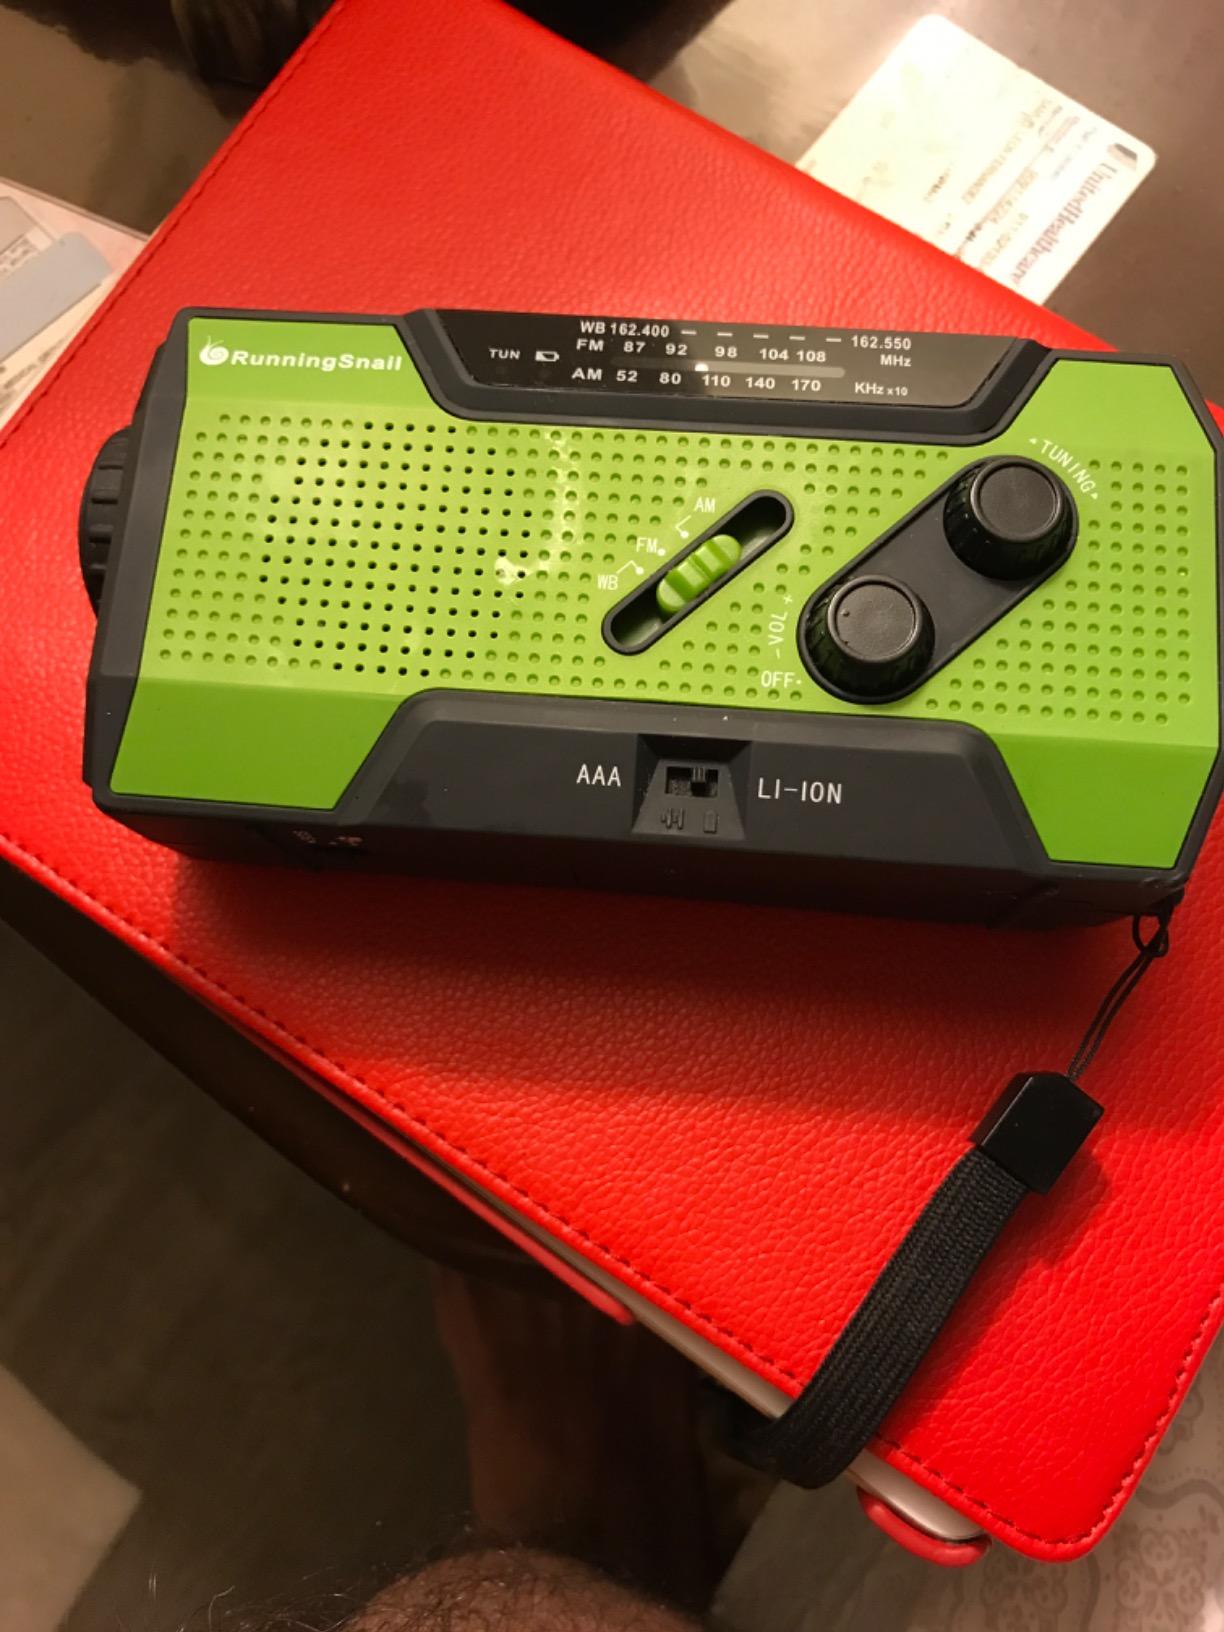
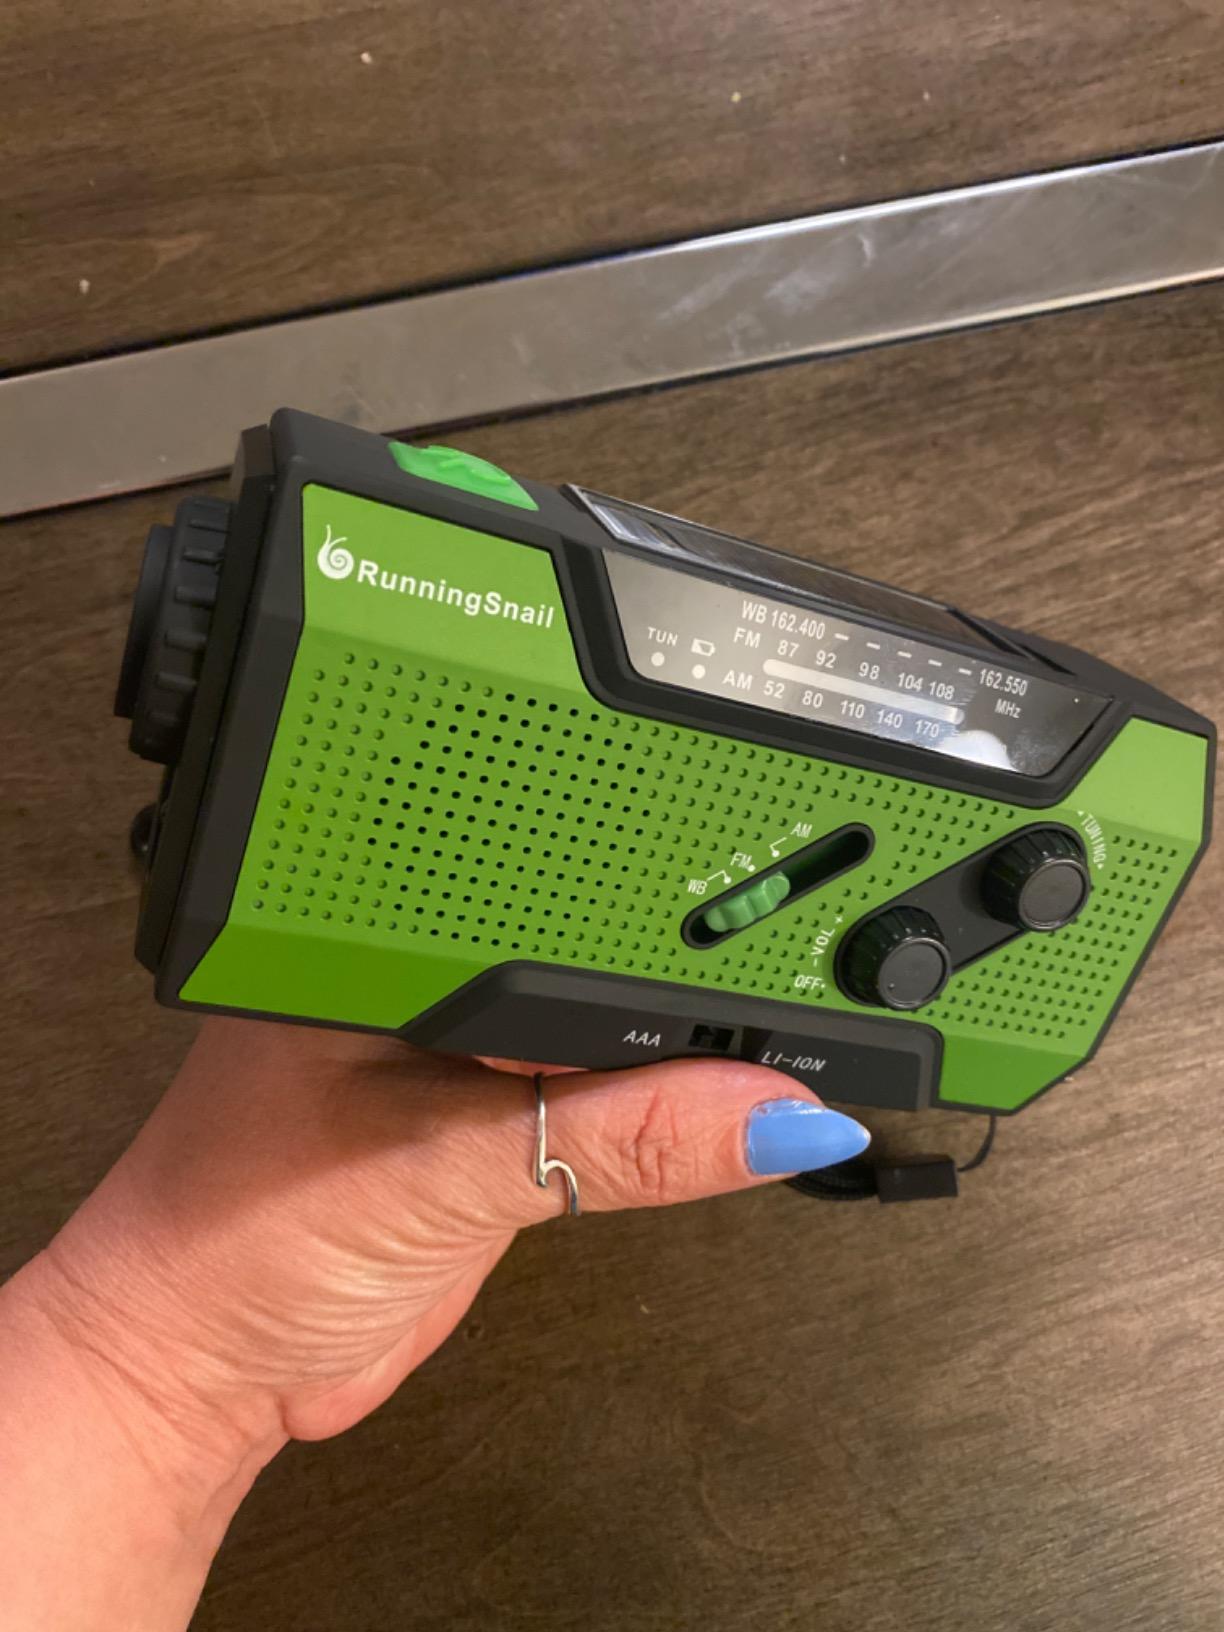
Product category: radio
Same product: yes